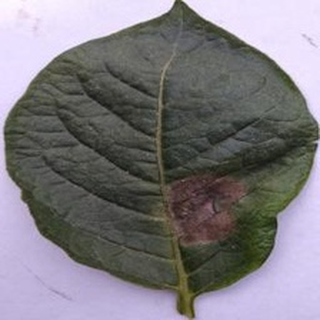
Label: potato_late_blight